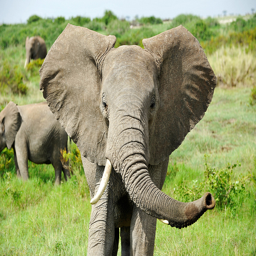
A head on shot of an elephant with its ears reared
A family of elephants forage for food in a green field with grass and bushes.
A large elephant spreading its ears and swinging its trunk with other elephants in the background.
This elephant is swinging his trunk on a sunny day
a elephant is standing in a green field